Xi Ursae Majoris

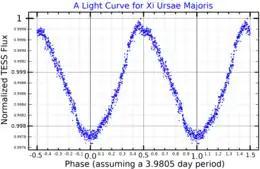
A light curve for Xi Ursae Majoris, plotted from "TESS" data

ξ Ursae Majoris is classified as an RS Canum Venaticorum variable and its brightness varies by 0.01 magnitude. Component B is believed to be the variable star, showing characteristic emission lines in its spectrum that are not present for component A.